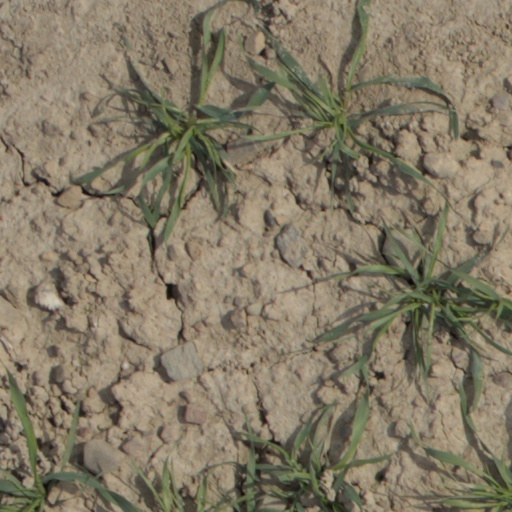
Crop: wheat